MV Empire Star (1935)

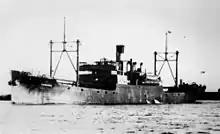
, with which "Empire Star" collided in Sydney Harbour in 1940

At 1107 hrs on 7 March 1940, "Empire Star" was arriving in Sydney Harbour when she collided almost head on with the Union Steam Ship Co's steamship . The latter's bow was torn open for on her port side, her forward topmast was lost and one of her crew was killed. "Kairanga" saved herself by beaching on Goat Island, and returned to service after repairs lasting three months. "Empire Star" was also damaged but less seriously, and returned to service on 1 April.